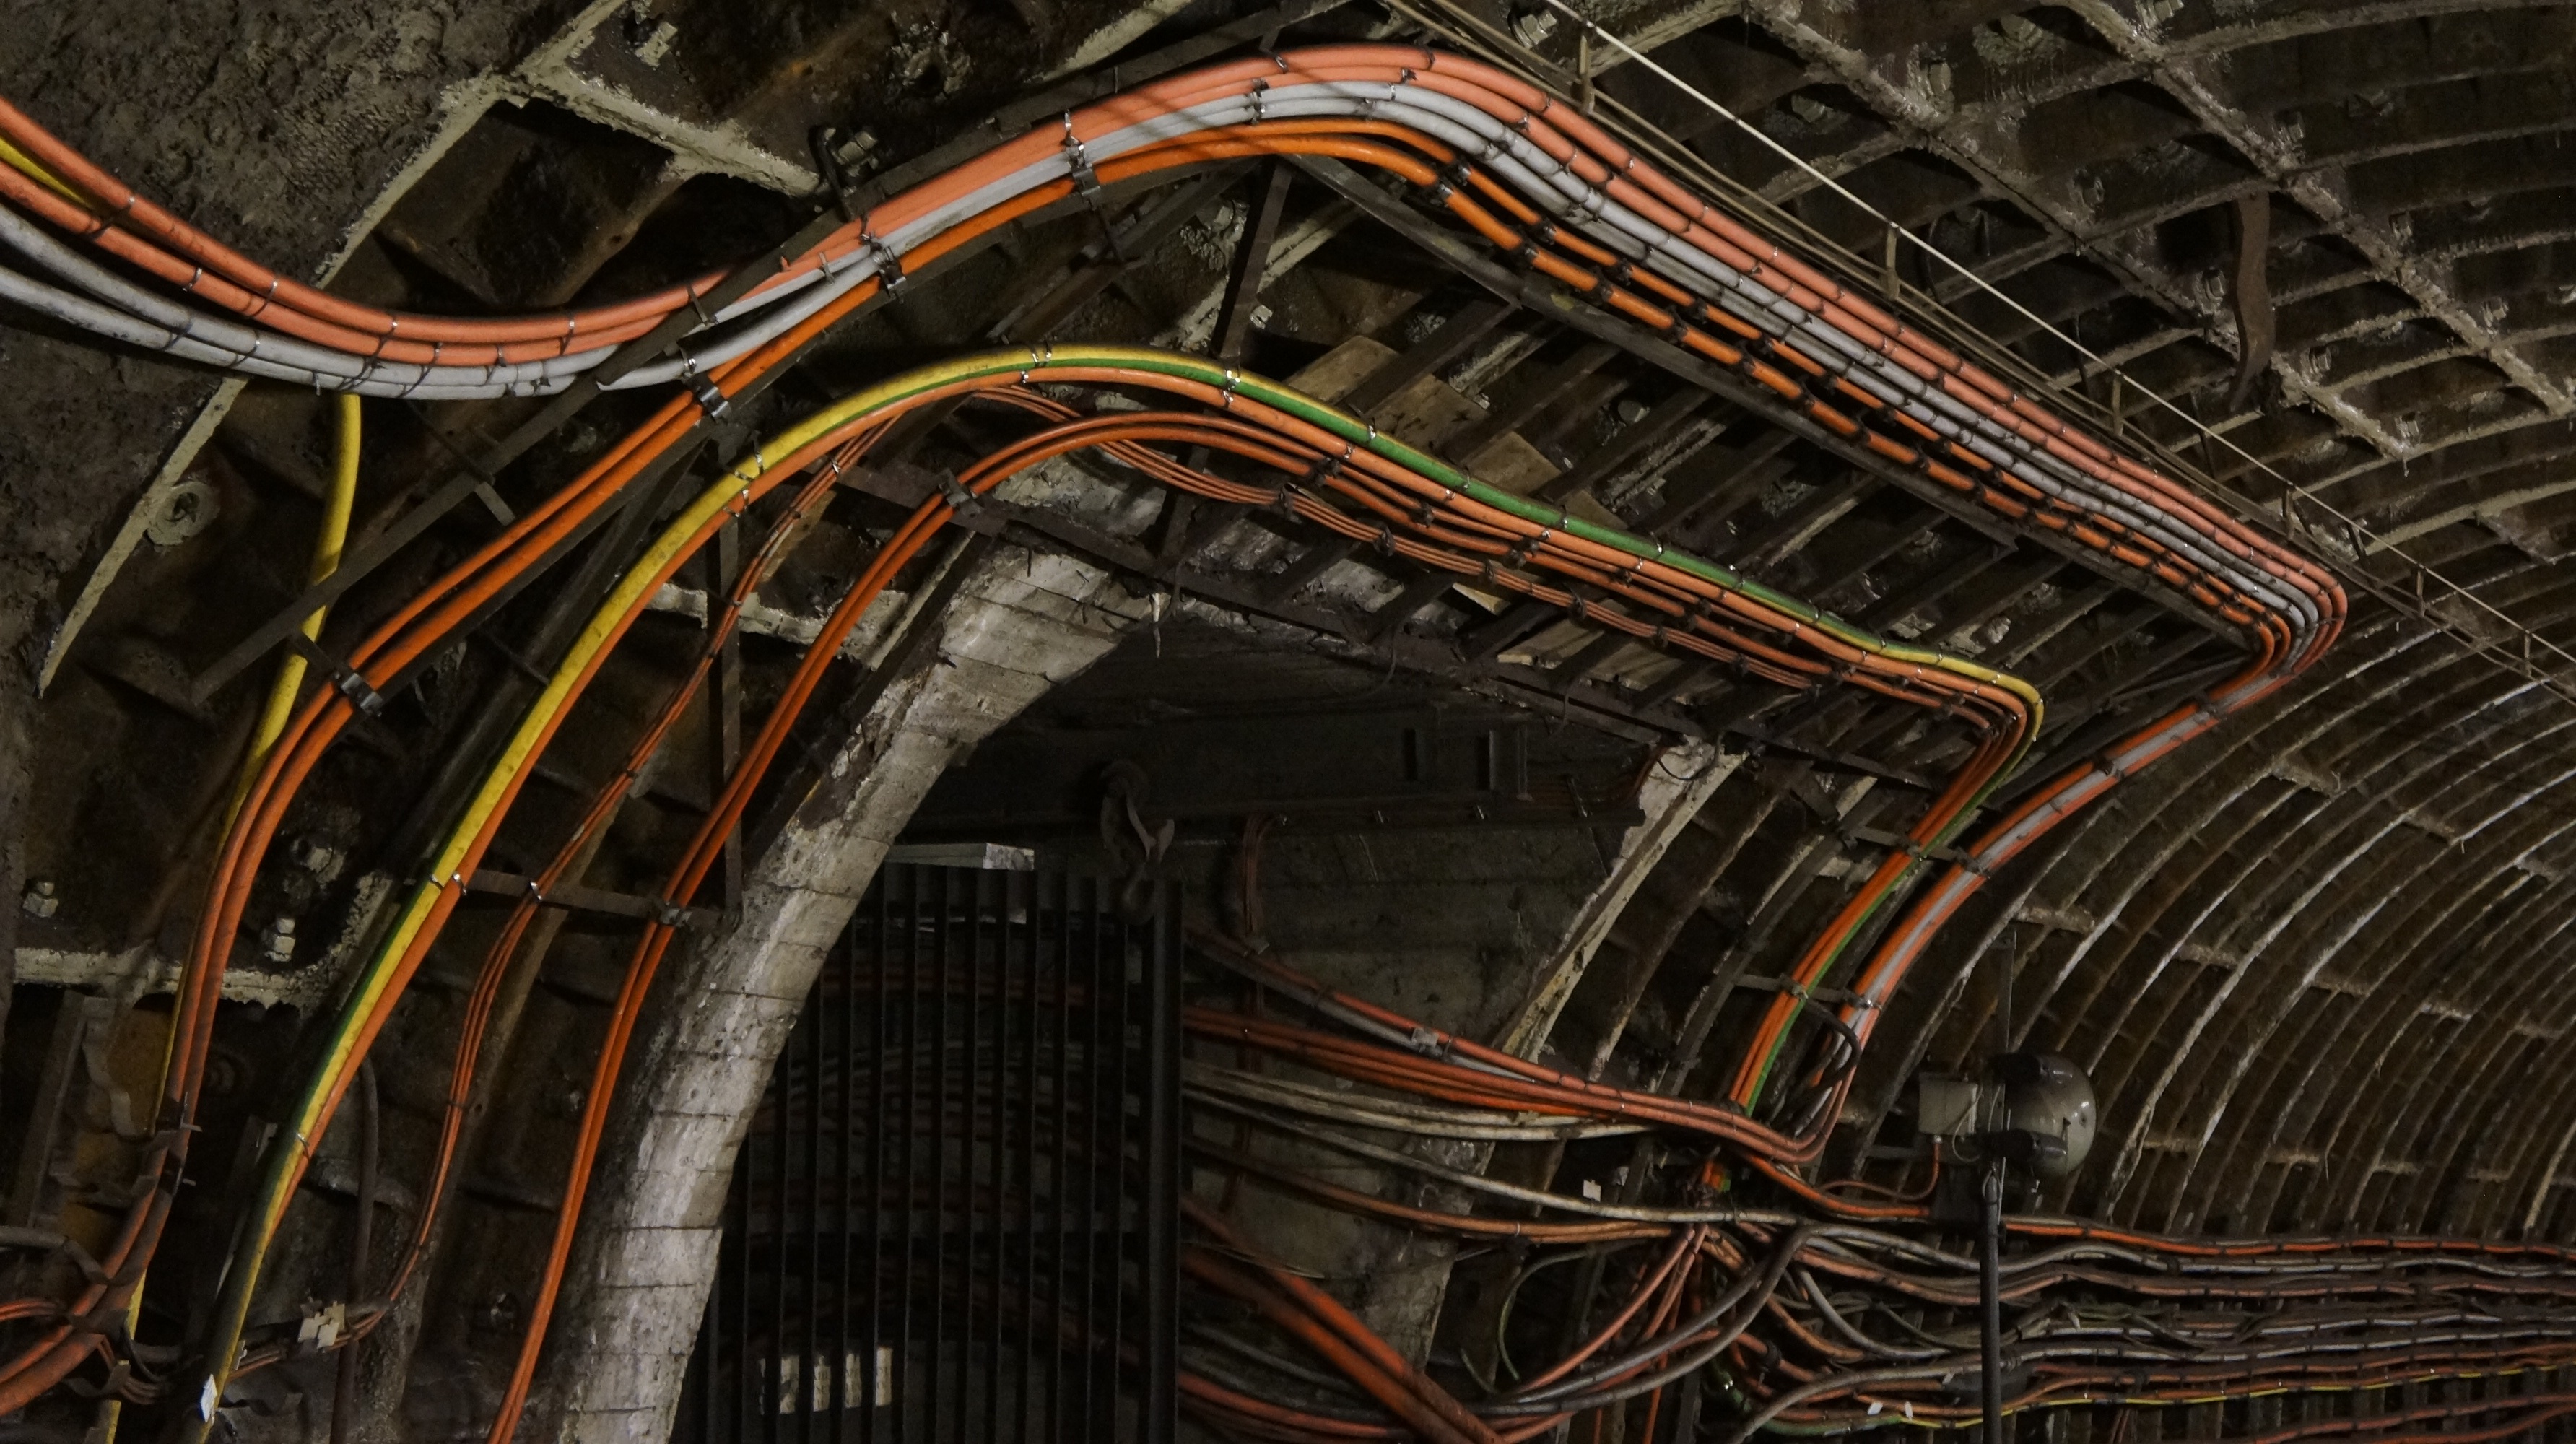
structure, railway, traffic, tunnel, subway, metro, underground, transportation, industrial, industry, arena, screenshot, amusement ride